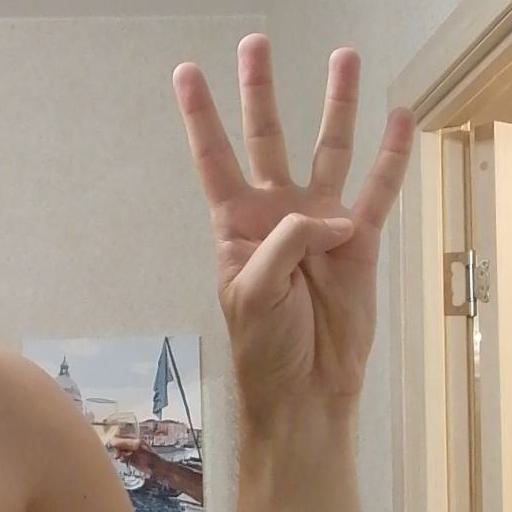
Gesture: four